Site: brandenburg
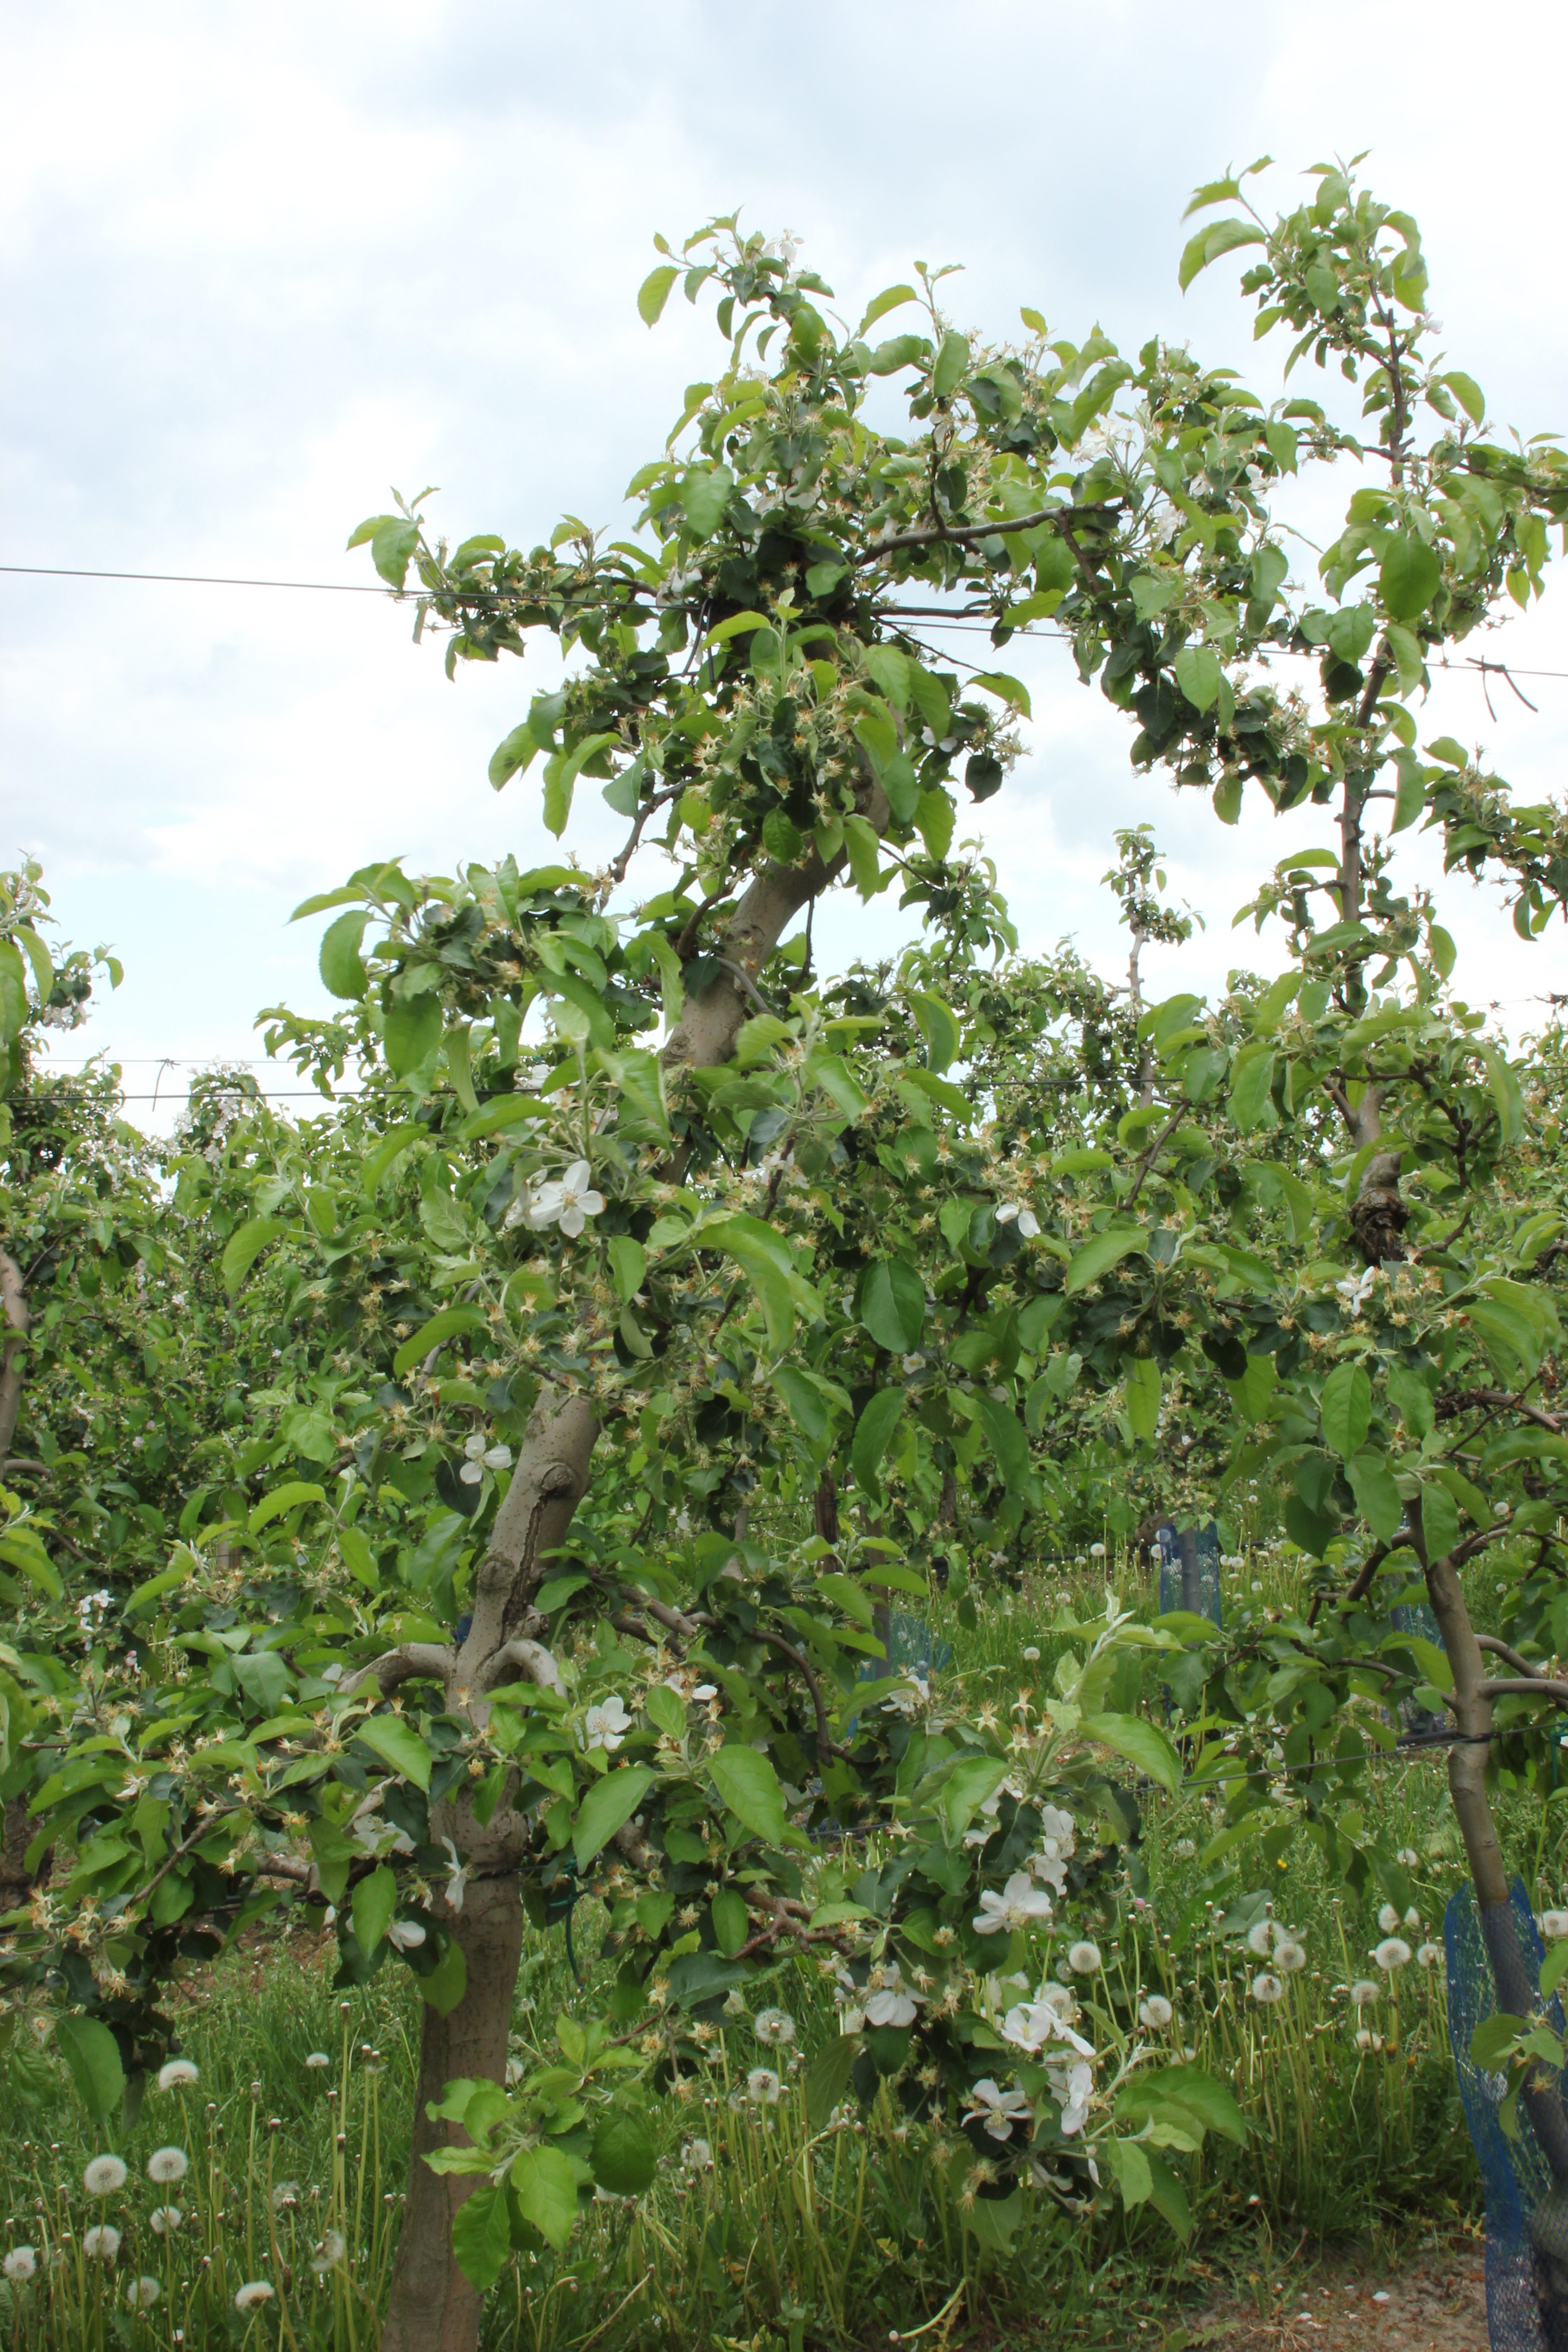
Growth stage (BBCH 67): Flowering